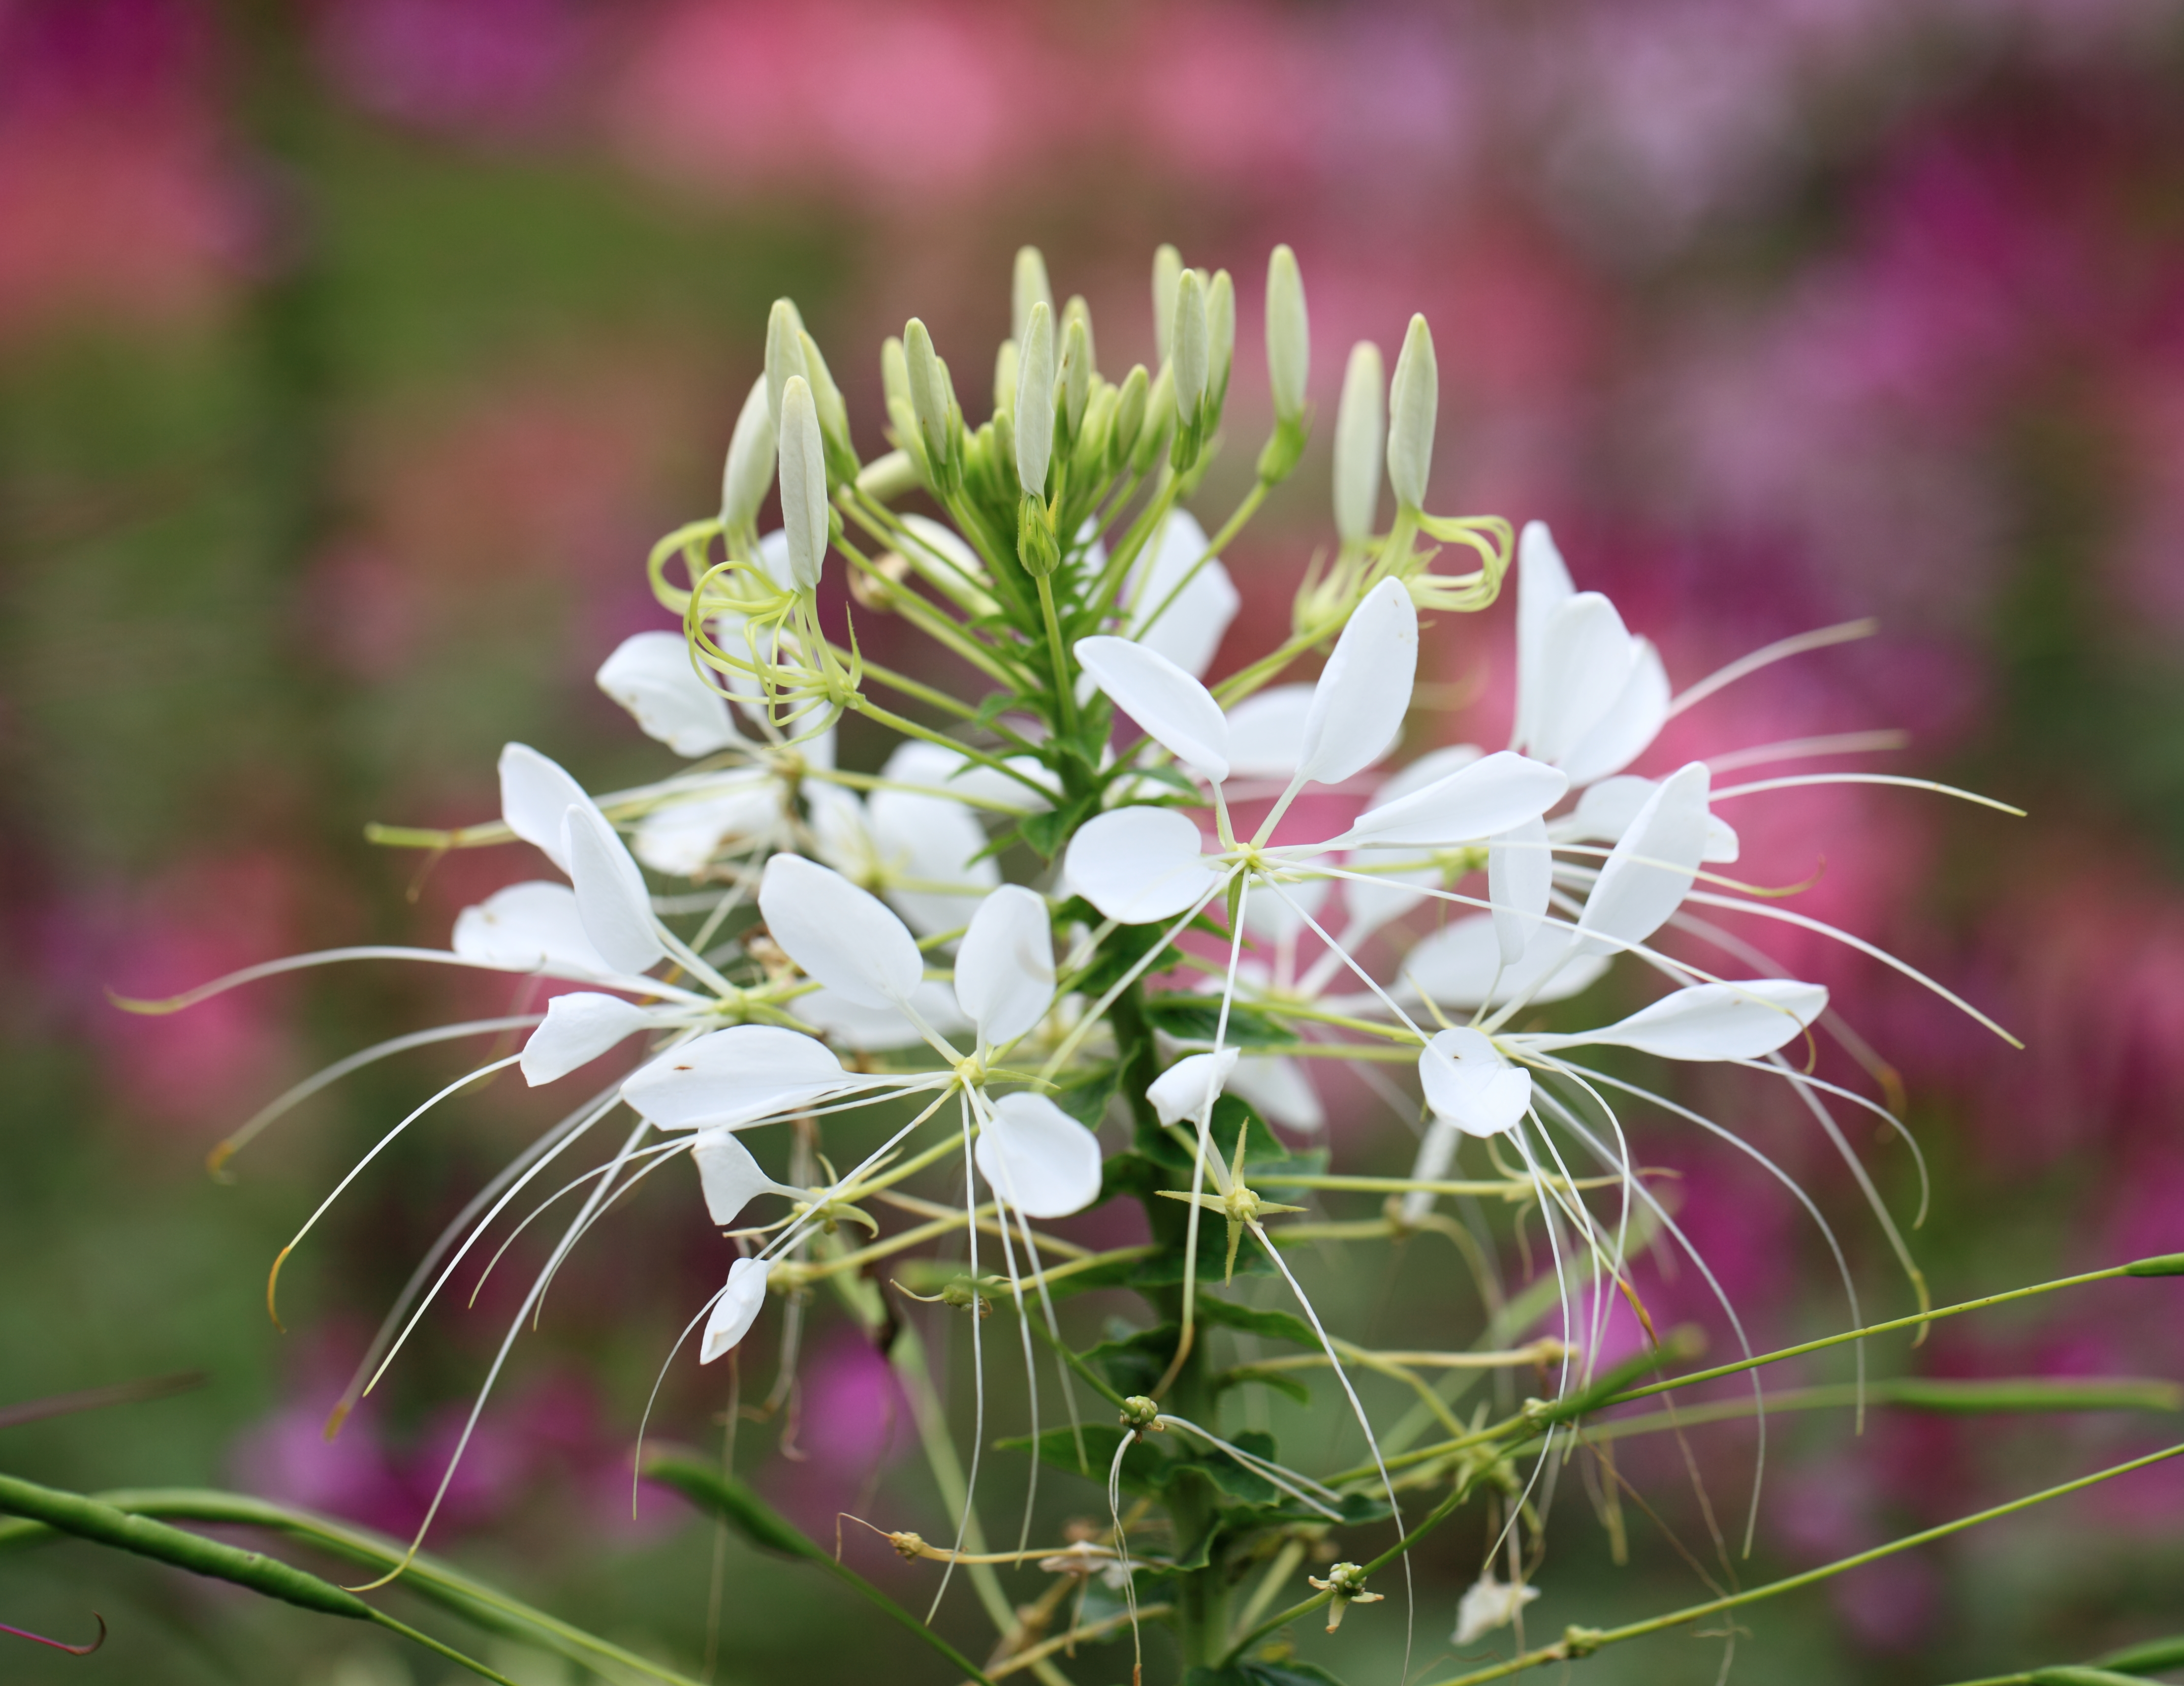
blossom, plant, meadow, flower, petal, high, produce, botany, flora, wildflower, close up, shrub, 5d, hires, markii, hi, res, resolution, gunma, minakami, hodaigi, macro photography, cleome, flowering plant, land plant